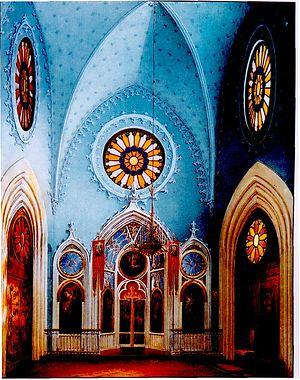
La chapelle Saint-Alexandre-Nevski est une ancienne église orthodoxe qui servait de chapelle familiale à la famille impériale de Russie, pendant ses séjours estivaux au palais de Peterhof, près de Saint-Pétersbourg. Elle est vouée à saint Alexandre Nevski et, fait exceptionnel, construite en style néogothique.